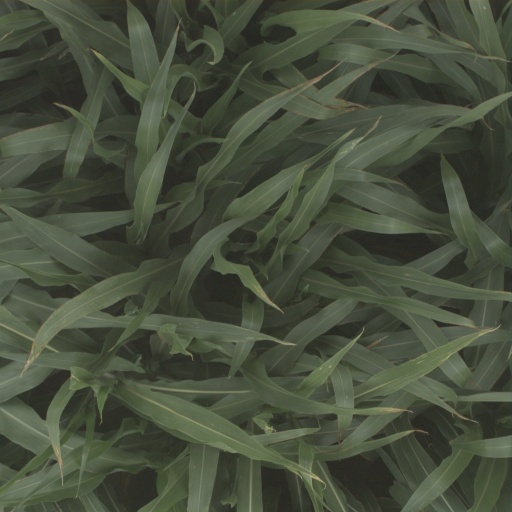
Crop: sorghum